Joseph Clark (painter)

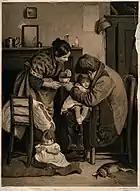
Clark's "A sick child", 1857

Born in 1834 in Cerne Abbas, Dorset, from the age of eleven Clark was educated as a boarder by William Barnes at his school in Dorchester, and according to a study of the school "exploited Barnes's training perhaps more successfully than any other pupil".